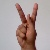
The image shows a hand gesture representing the letter 'K' in Indian Sign Language.